Xi'an North railway station

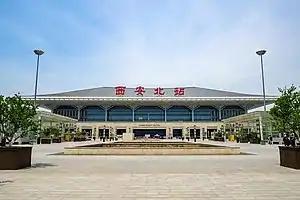
Xi'an North railway station

Xi'an North railway station is a railway station on the Zhengxi Passenger Railway, Xibao Passenger Railway and Daxi Passenger Railway. The station is located in Weiyang District of Xi'an, the capital of Shaanxi province. It is some north of the city centre and the Xi'an railway station.